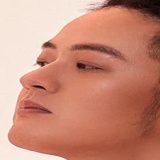
ca sĩ Thanh Duy